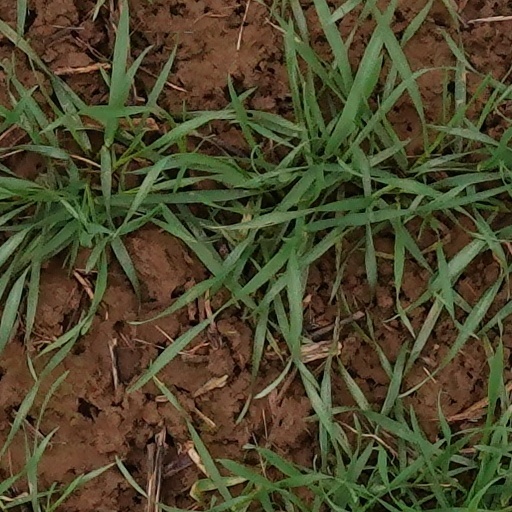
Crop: wheat